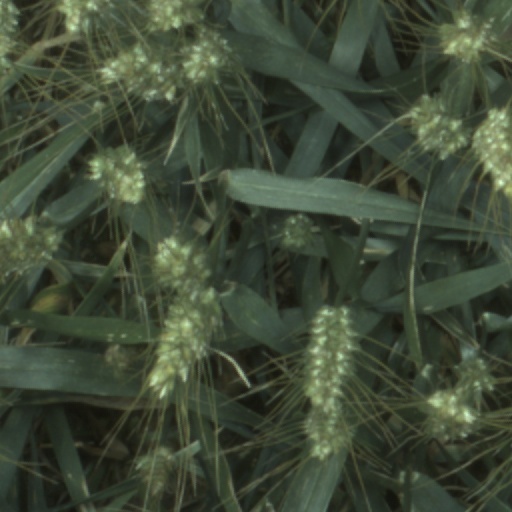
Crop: wheat